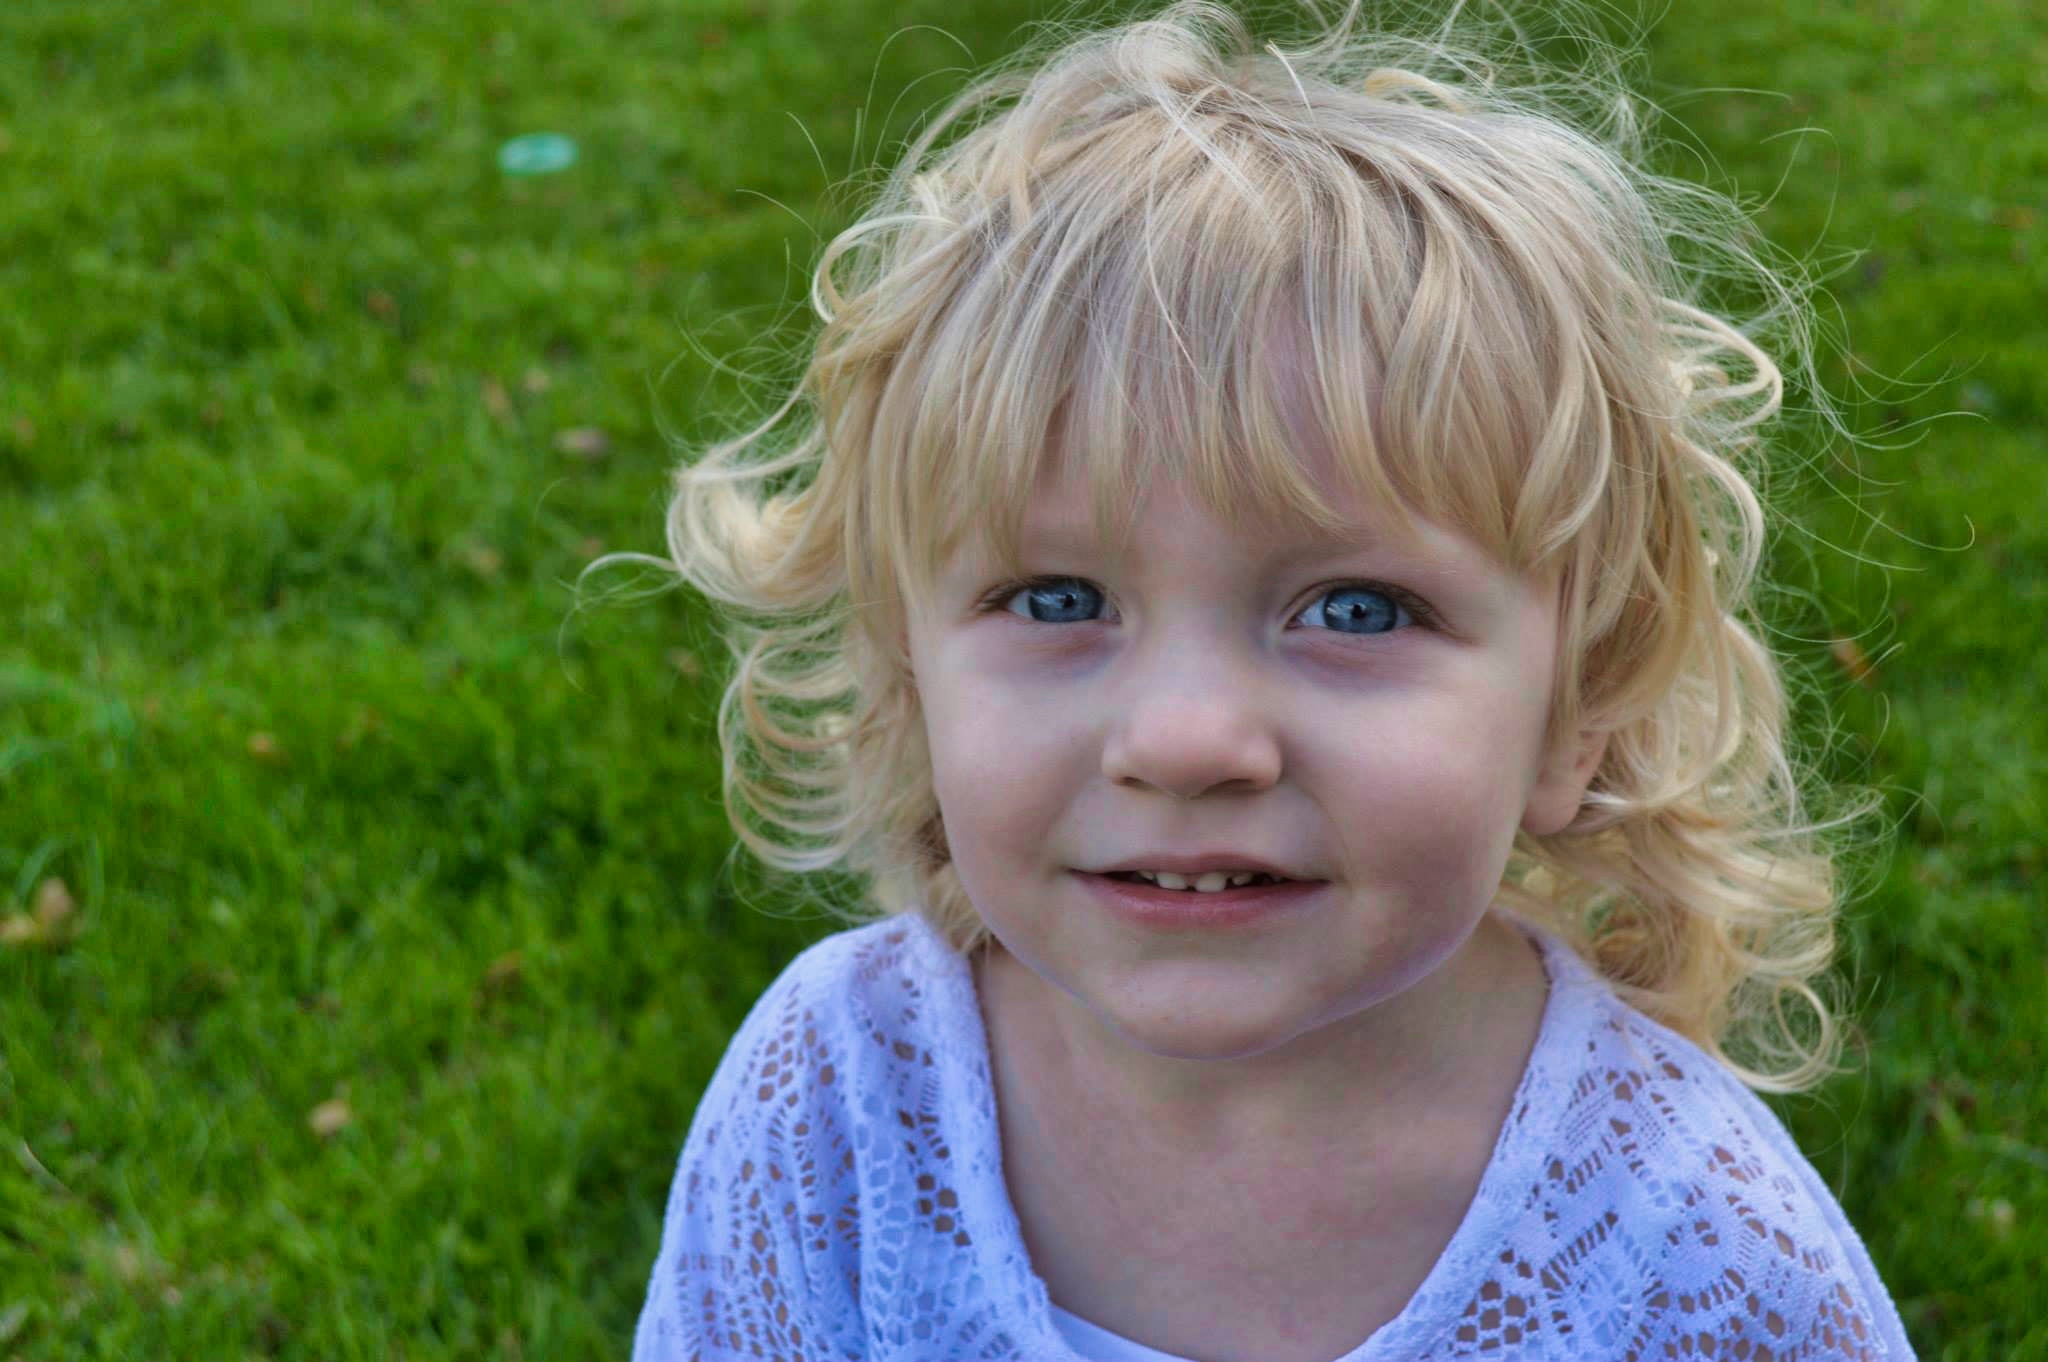
child, girl, spring, summer, sunlight, hair, face, facial expression, human hair color, smile, blond, grass, nose, head, toddler, eye, emotion, hairstyle, cheek, happiness, iris, fun, portrait photography, laughter, infant, plant, meadow, portrait, grass family